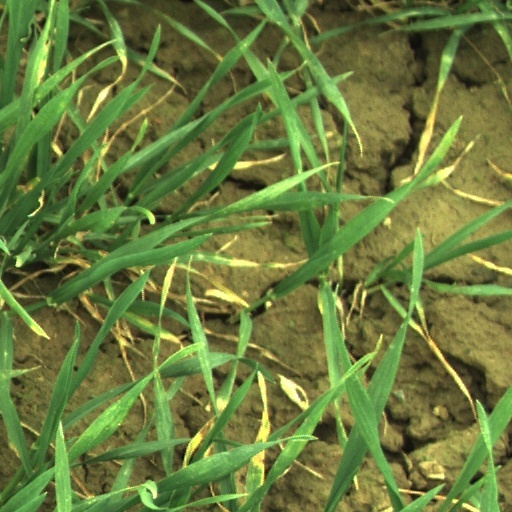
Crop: wheat